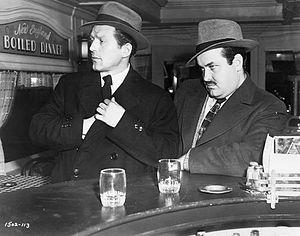
Charles McGraw est un acteur américain né le 10 mai 1914 à Des Moines, Iowa et mort le 30 juillet 1980 à Studio City, Los Angeles, Californie.